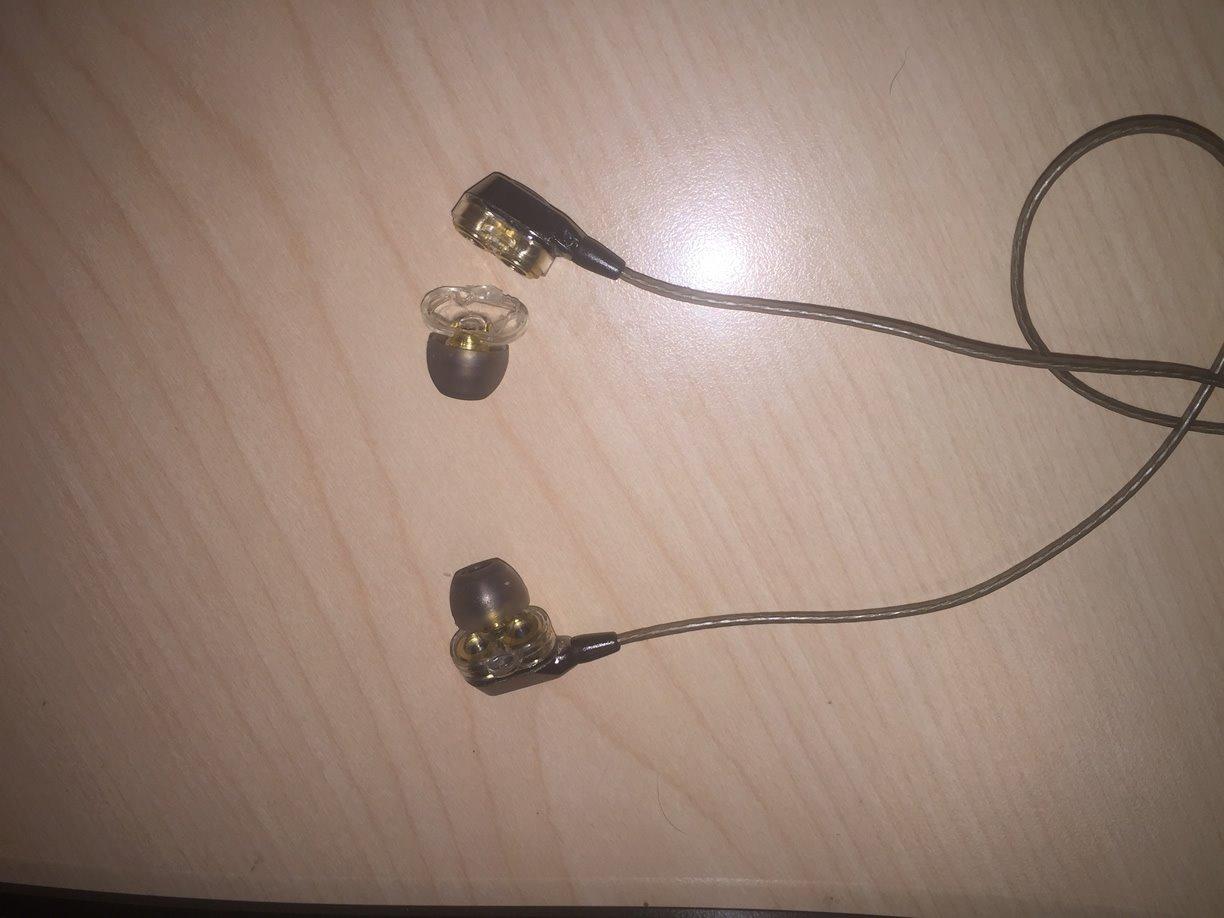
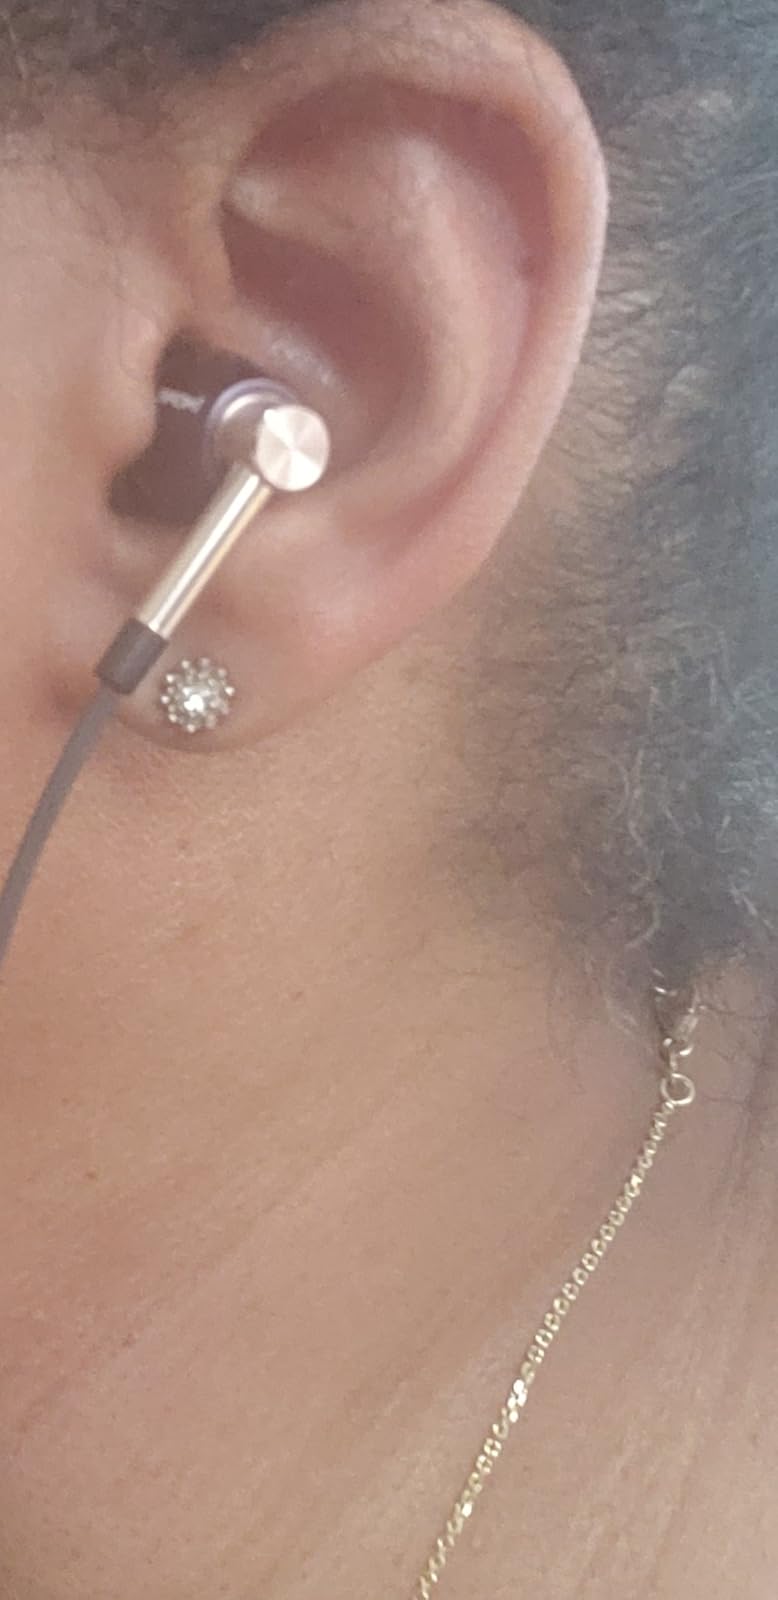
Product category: headphones
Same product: no